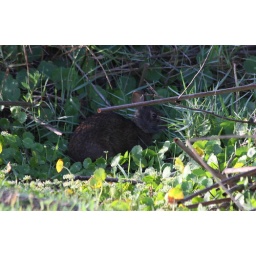
wanted to tell that cute little brown bunny not to go that way...too many gators by the waters edge...